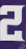
Number: 2